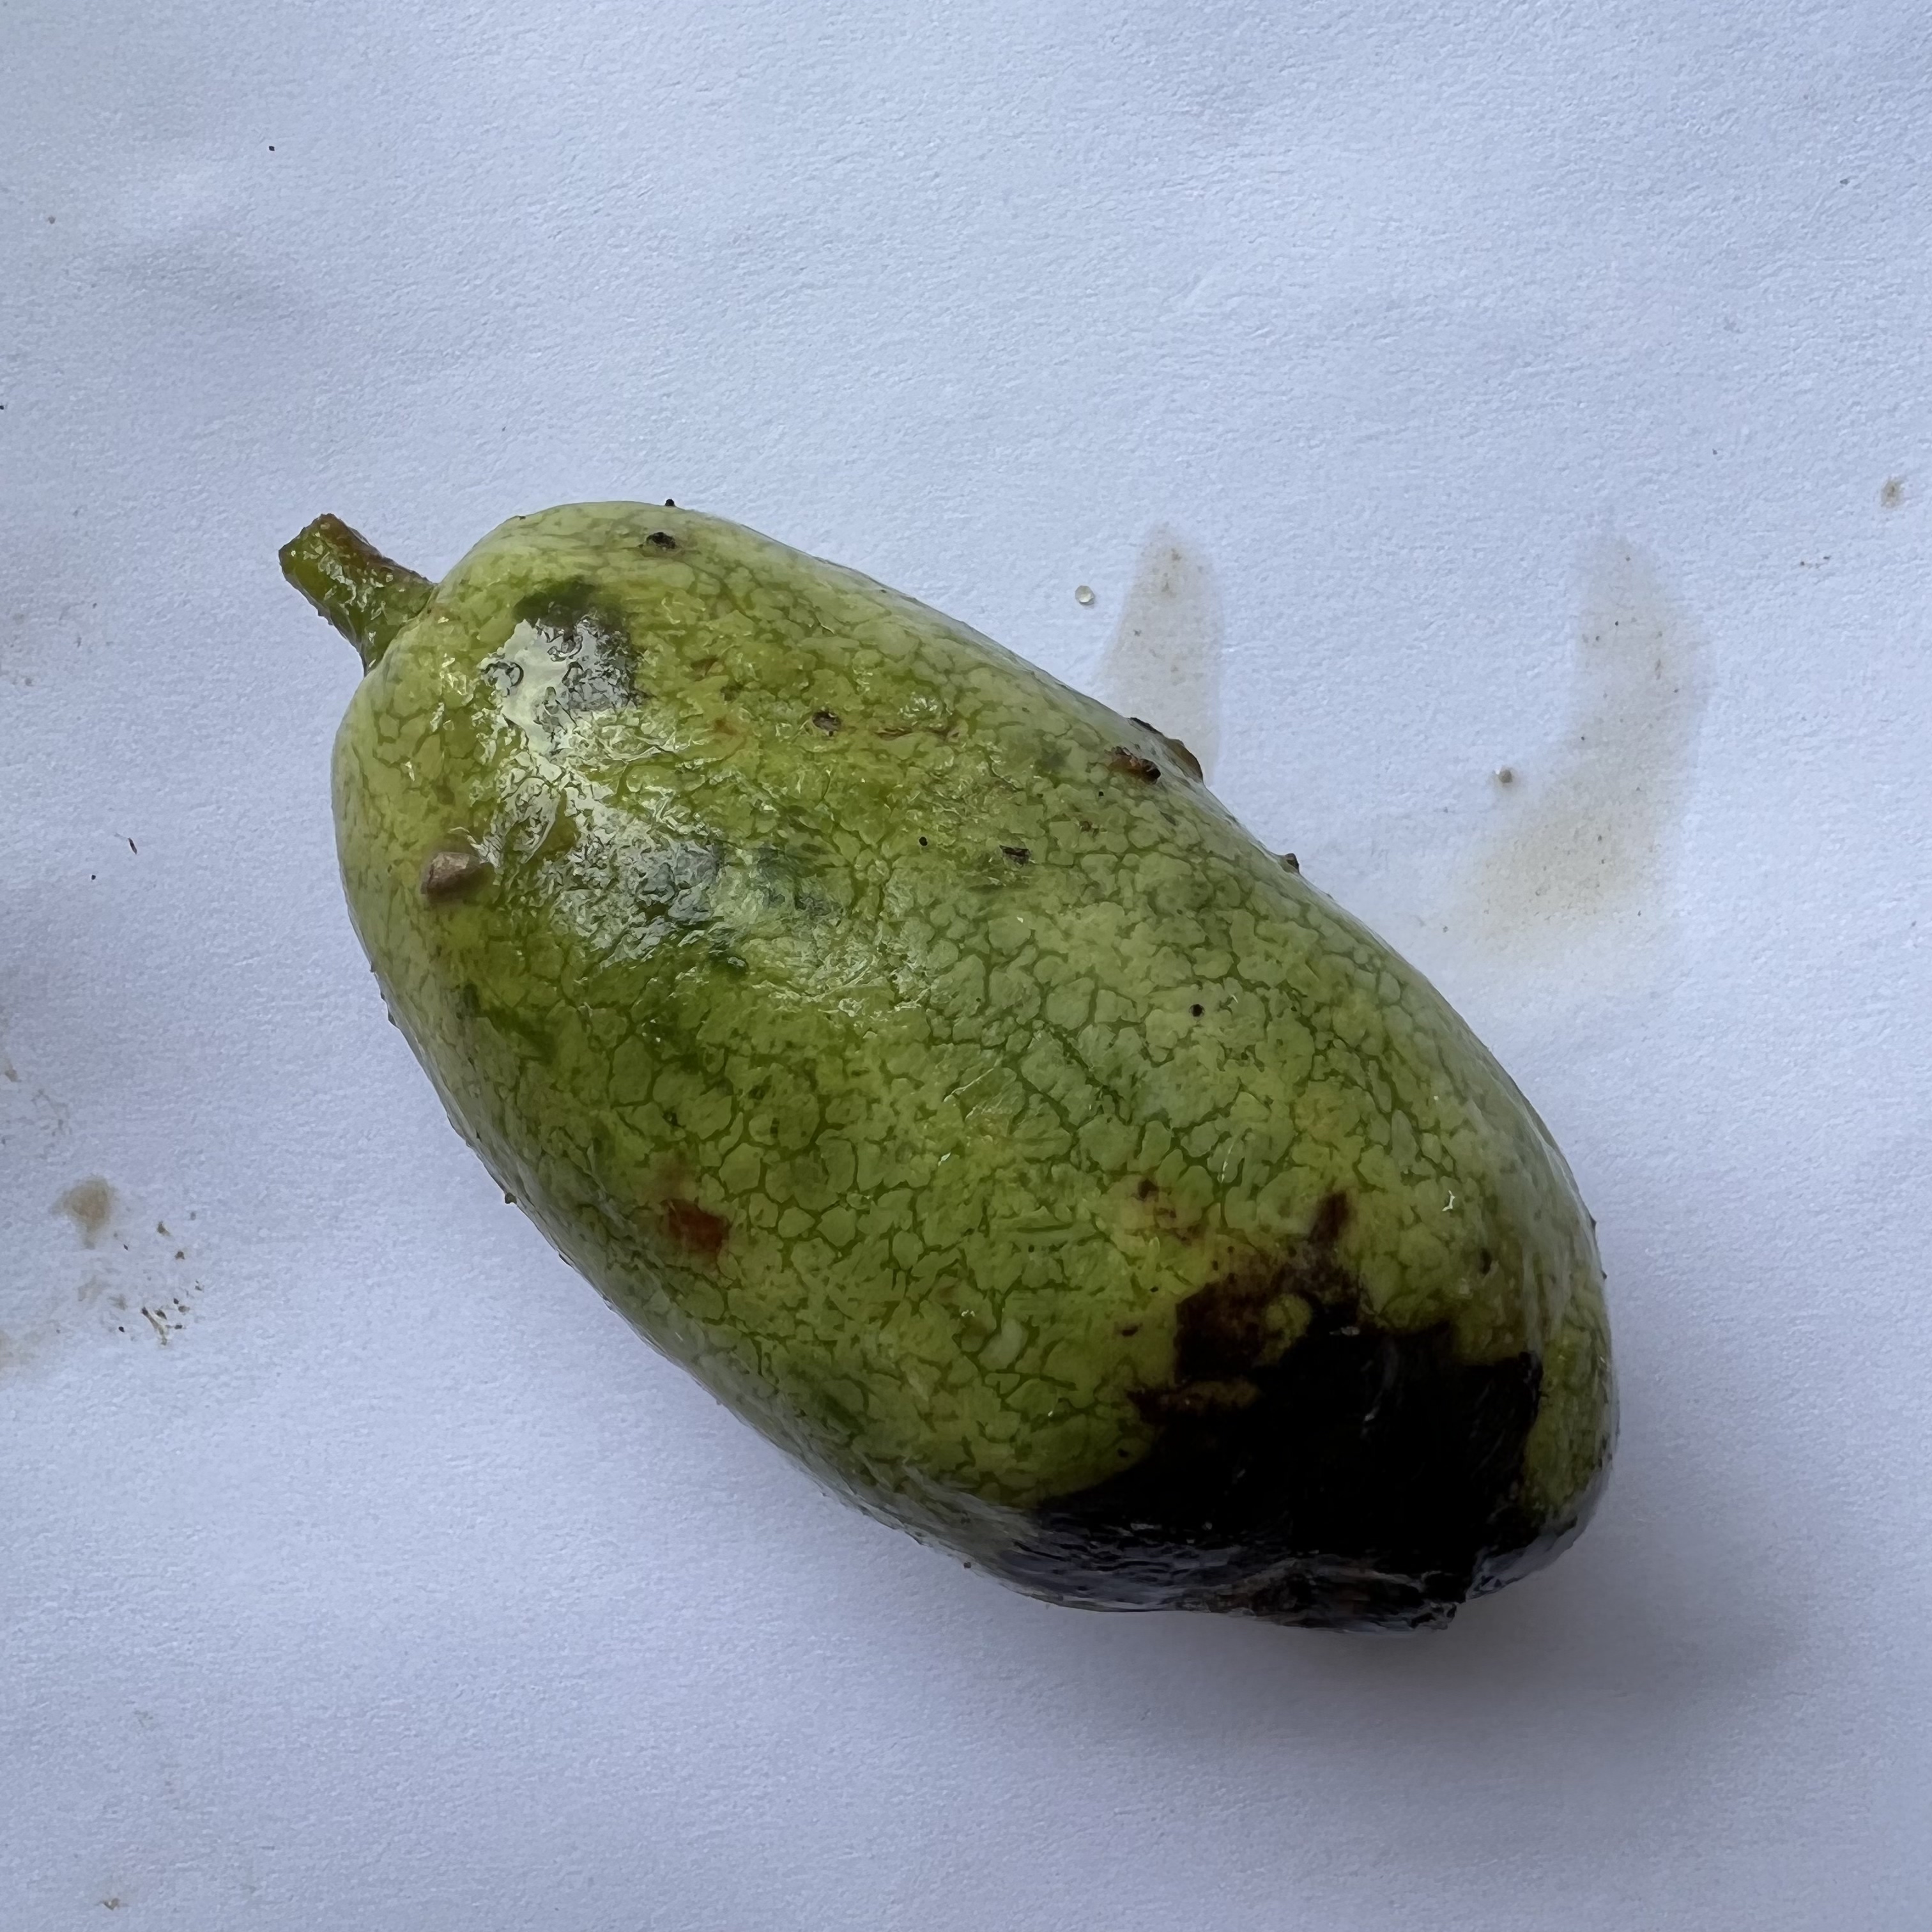
Label: Anthracnose